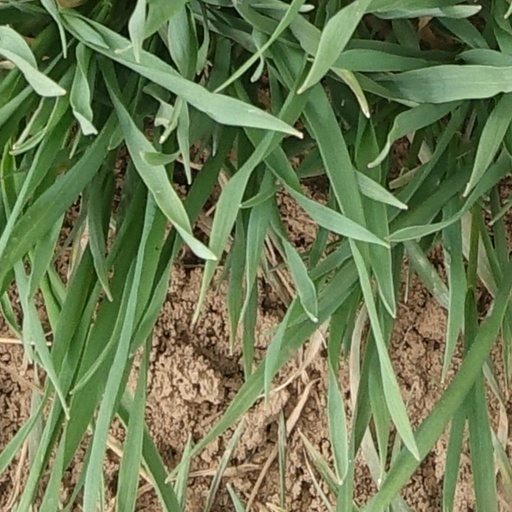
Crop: wheat